John F. Davidson

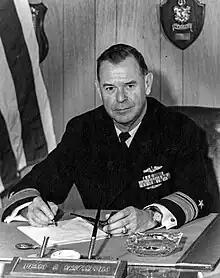

John Frederick Davidson (May 3, 1908 – January 21, 1989) was a rear admiral in the United States Navy. He was Superintendent of the United States Naval Academy in Annapolis, Maryland from June 22, 1960 to August 18, 1962. He was a 1929 graduate of the Naval Academy.